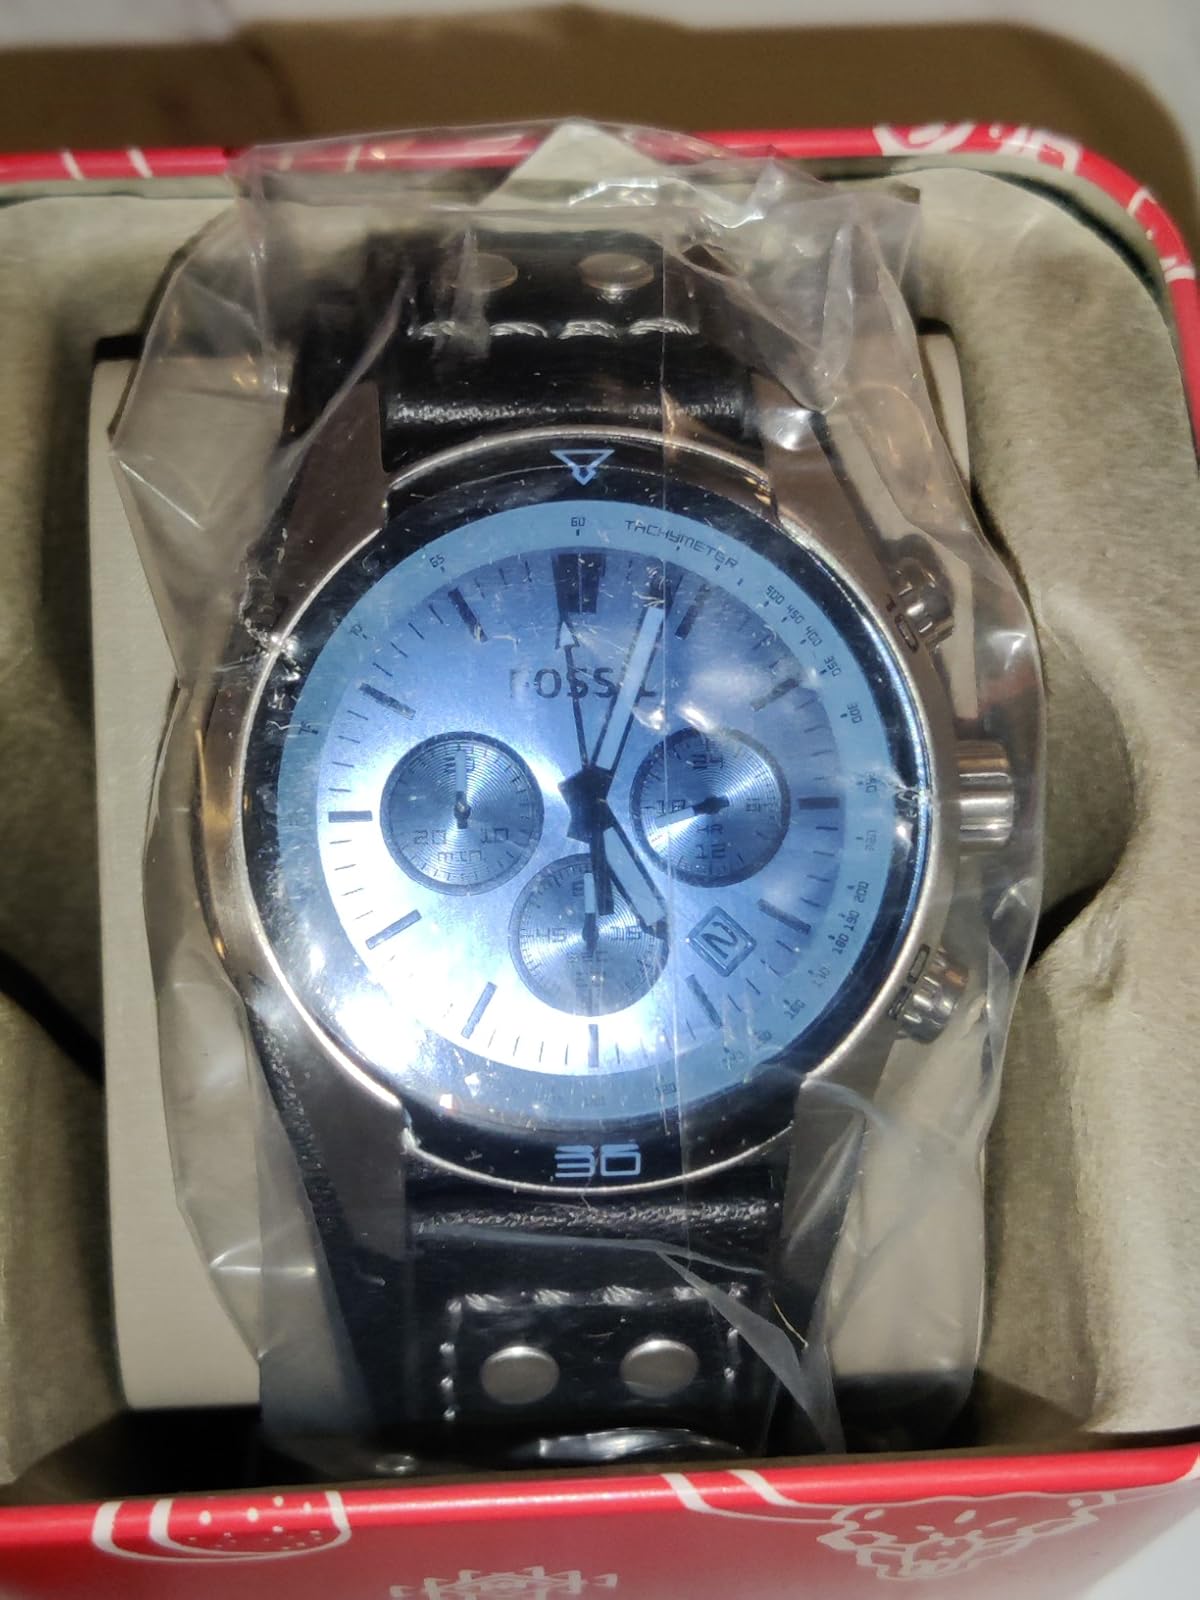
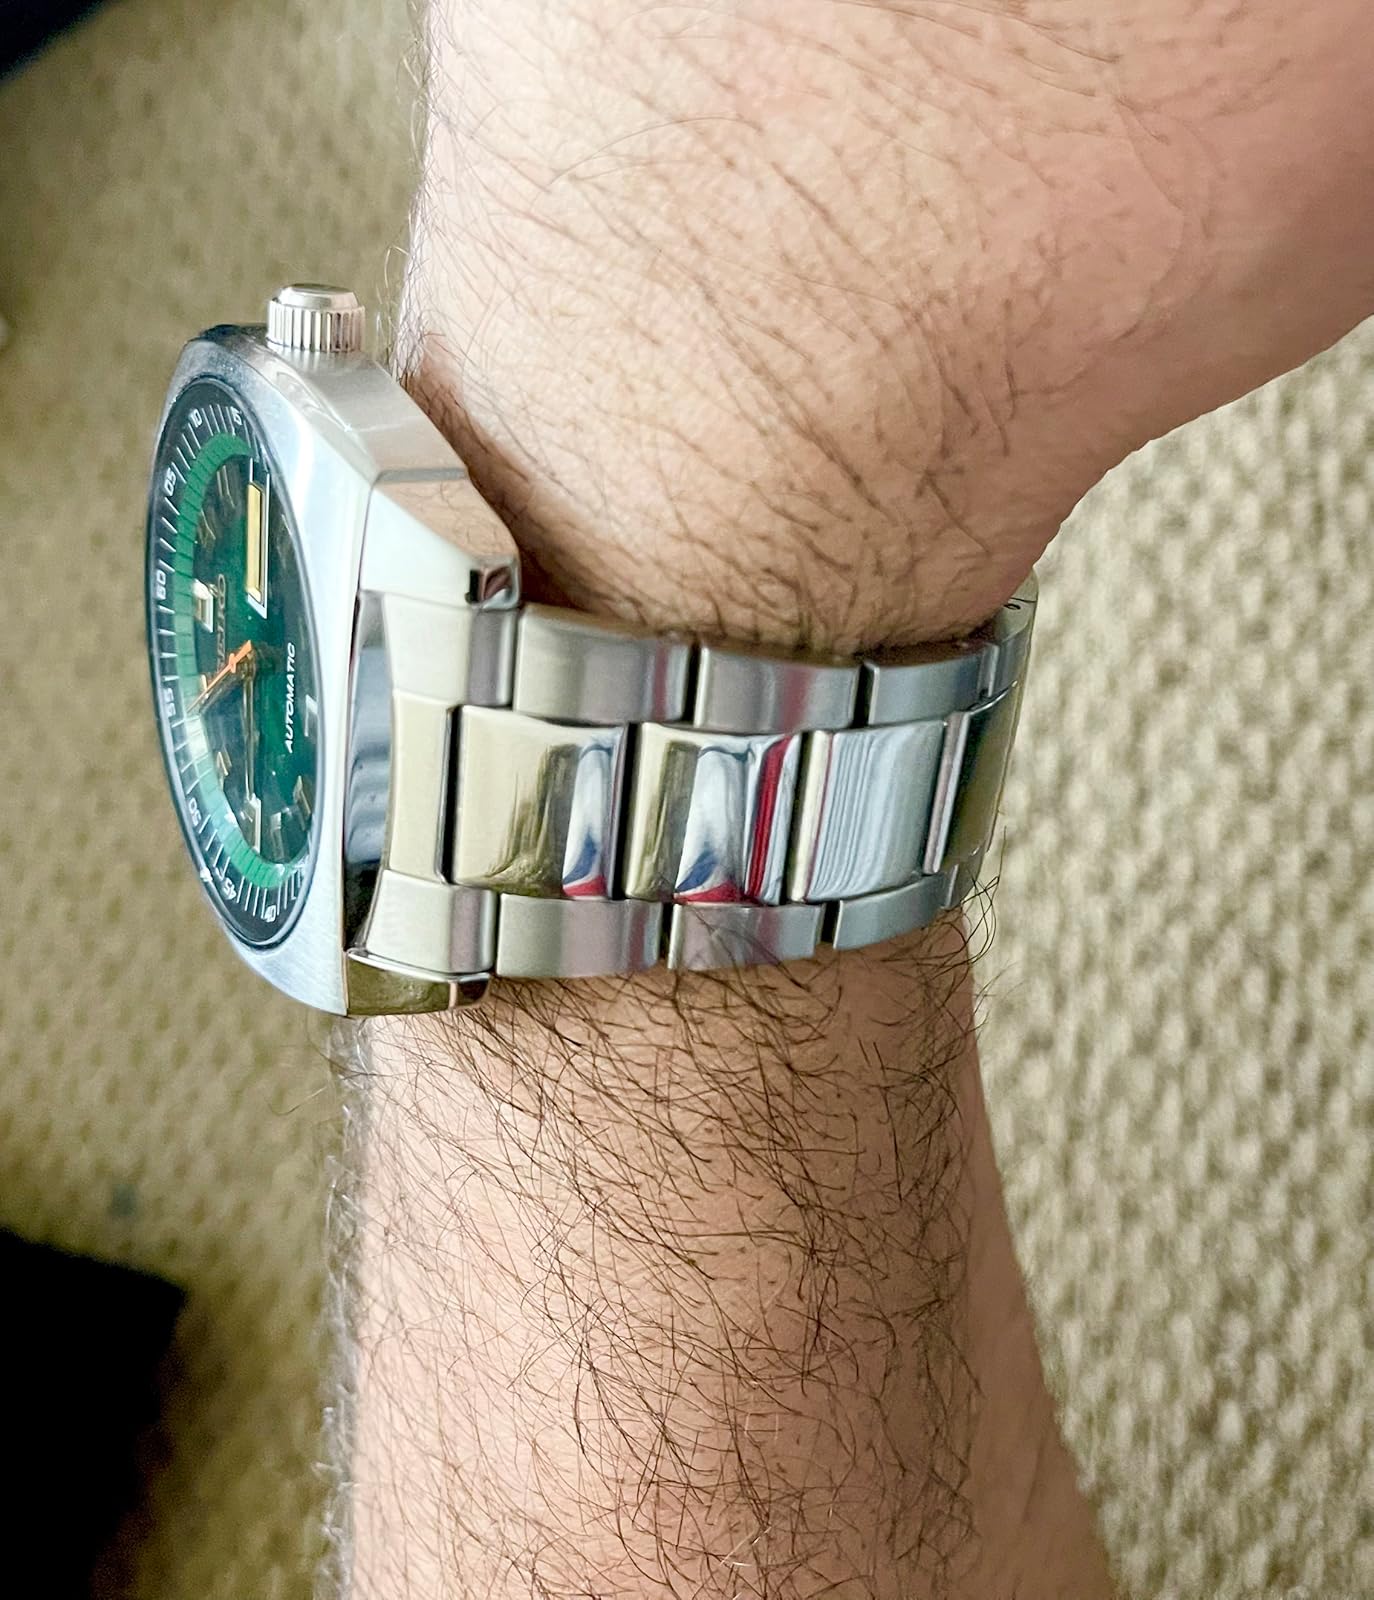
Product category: accessories_watch
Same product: no